Gyula Babos

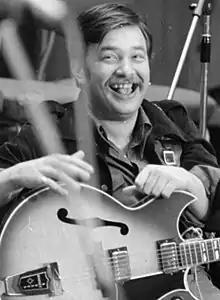
Gyula Babos

Gyula Babos (June 26, 1949 in Budapest - April 12, 2018 ibid) was a Hungarian jazz guitarist.